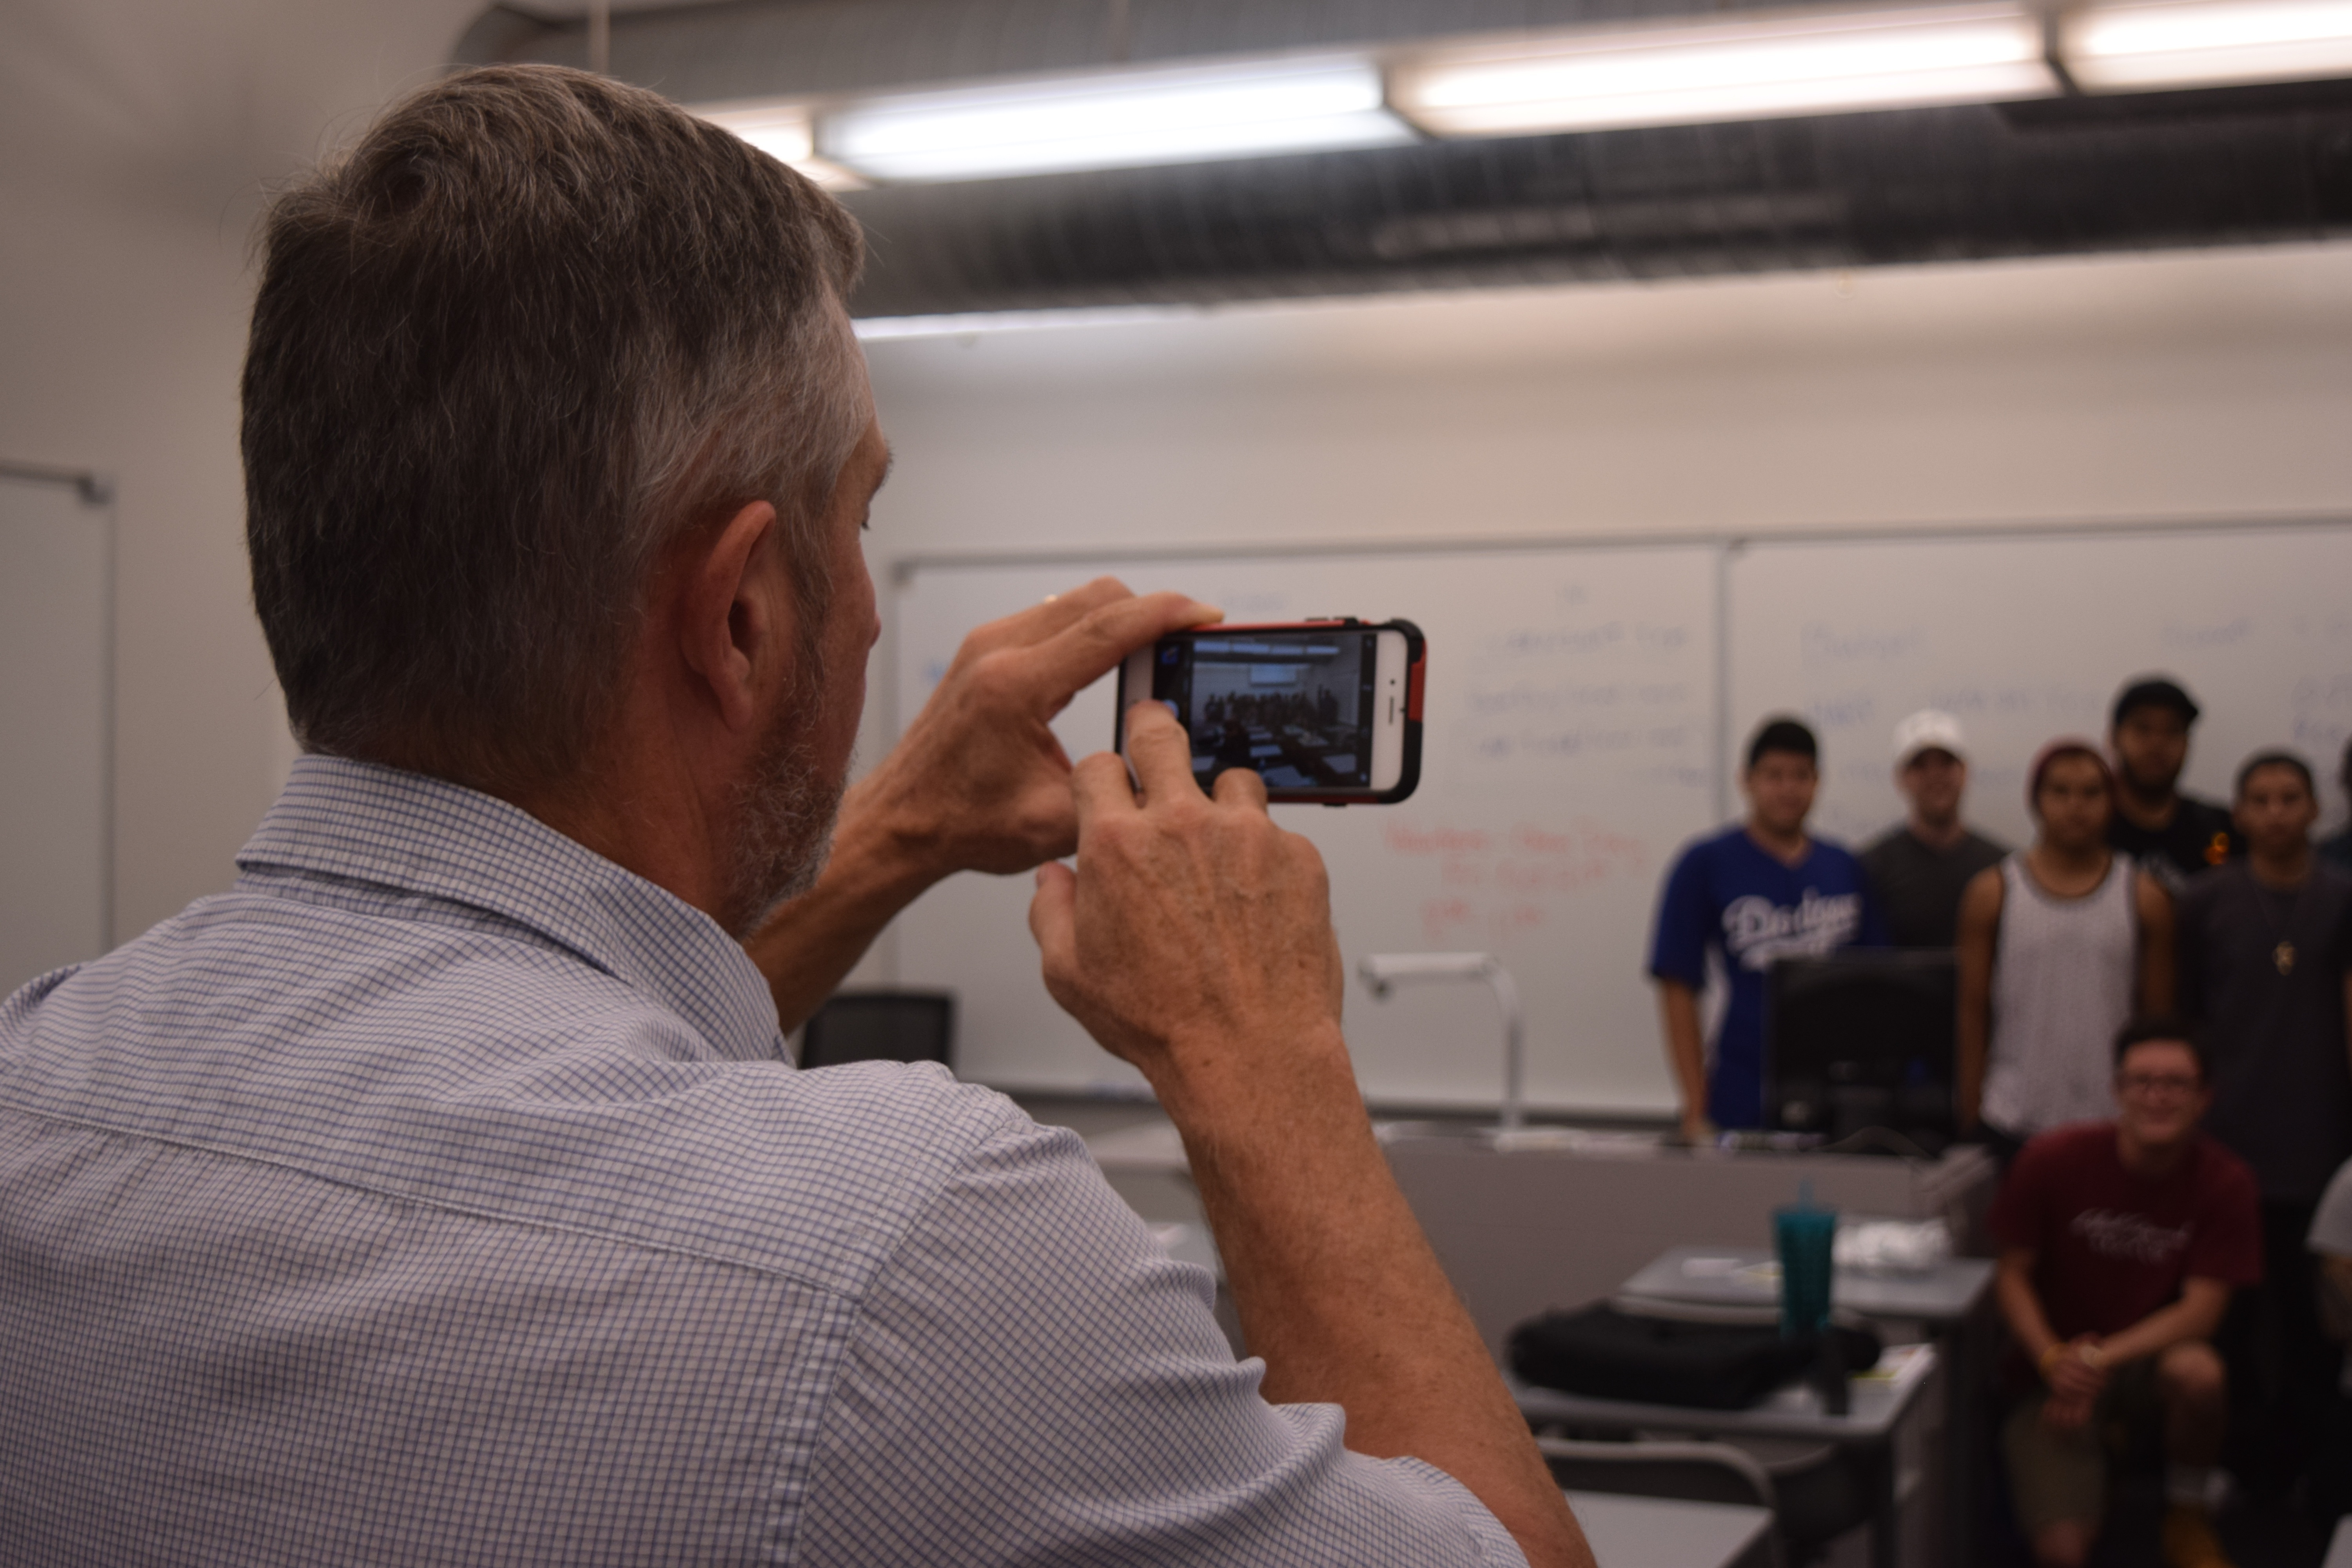
technology, professional, electronic device